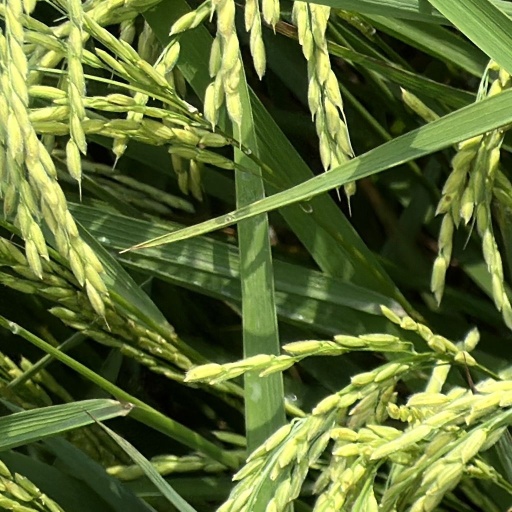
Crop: rice